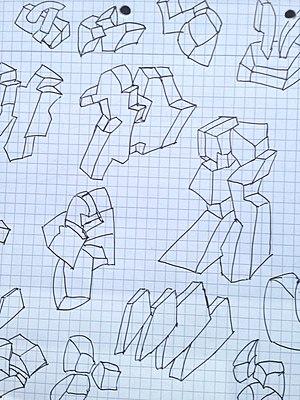
Etude pour Moco Fictions
Jean-Claude Mocik, né le 9 février 1958 à Livry Gargan, est cinéaste, vidéaste, concepteur réalisateur et pédagogue français.